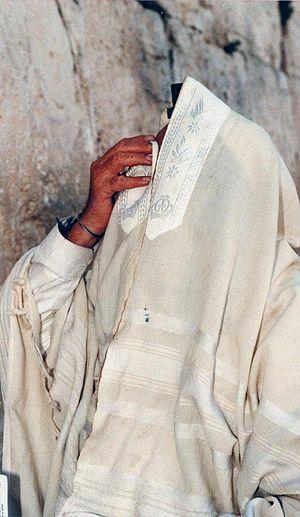
Le talit est un vêtement à quatre coins, propre au judaïsme, et dont chaque coin est, en vertu de la prescription biblique, pourvu de franges.